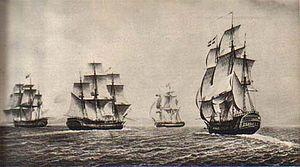
Représentation de bâtiments de commerce de la Compagnie française des Indes orientales, Paris, Musée national de la Marine.
L’École nationale supérieure maritime est une école d'ingénieurs française qui forme les officiers de la marine marchande et des ingénieurs œuvrant dans le domaine maritime. C'est l'une des 205 écoles d'ingénieurs françaises accréditées au 1ᵉʳ septembre 2019 à délivrer un diplôme d'ingénieur.
Pondichéry ou Puducherry est une ville du Sud-Est de l'Inde, capitale du territoire de Pondichéry et principale ville du district de Pondichéry, enclavée au Tamil Nadu.